Hope under Dinmore

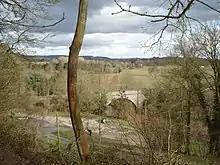
The River Lugg crossed by the Welsh Marches Line near Dinmore railway station.

Dinmore Manor, in a valley south-west of the hill, was founded as a preceptory of the Knights of St John of Jerusalem. The ruins are still visible on the hillside above the village. It is the private residence of mobile phone tycoon Martin Dawes and no longer open to the general public.